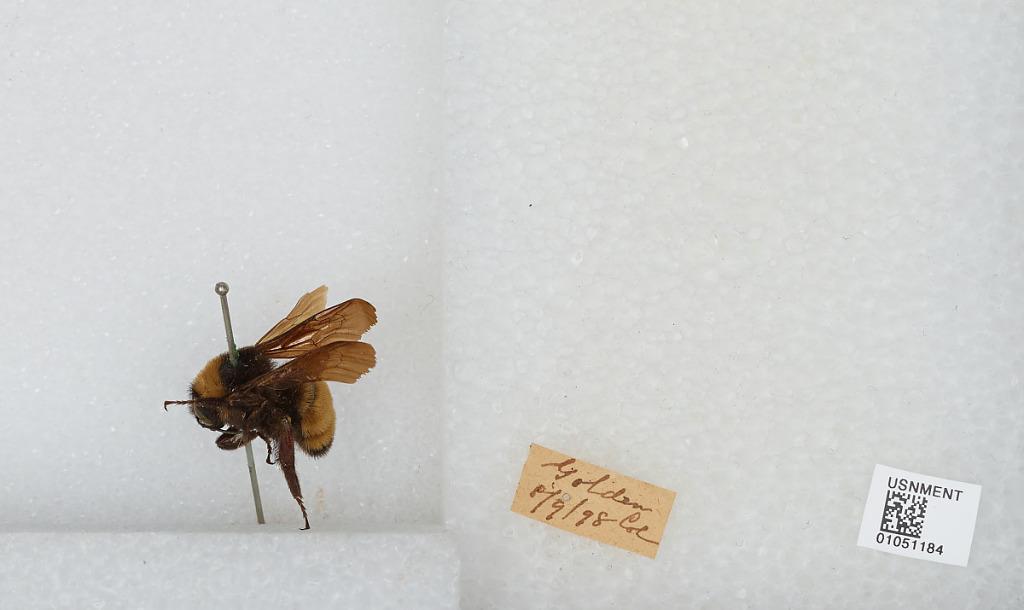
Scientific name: Bombus sp.
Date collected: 1898-8-9
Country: United States
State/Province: Colorado
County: Jefferson
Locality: Golden
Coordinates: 39.7555, -105.221